Sky position (RA, Dec in degrees): 204.131, 17.877
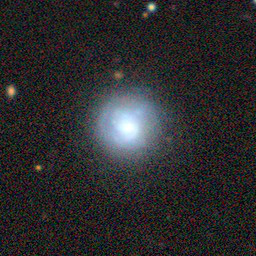
Galaxy morphology: Round Smooth Galaxies